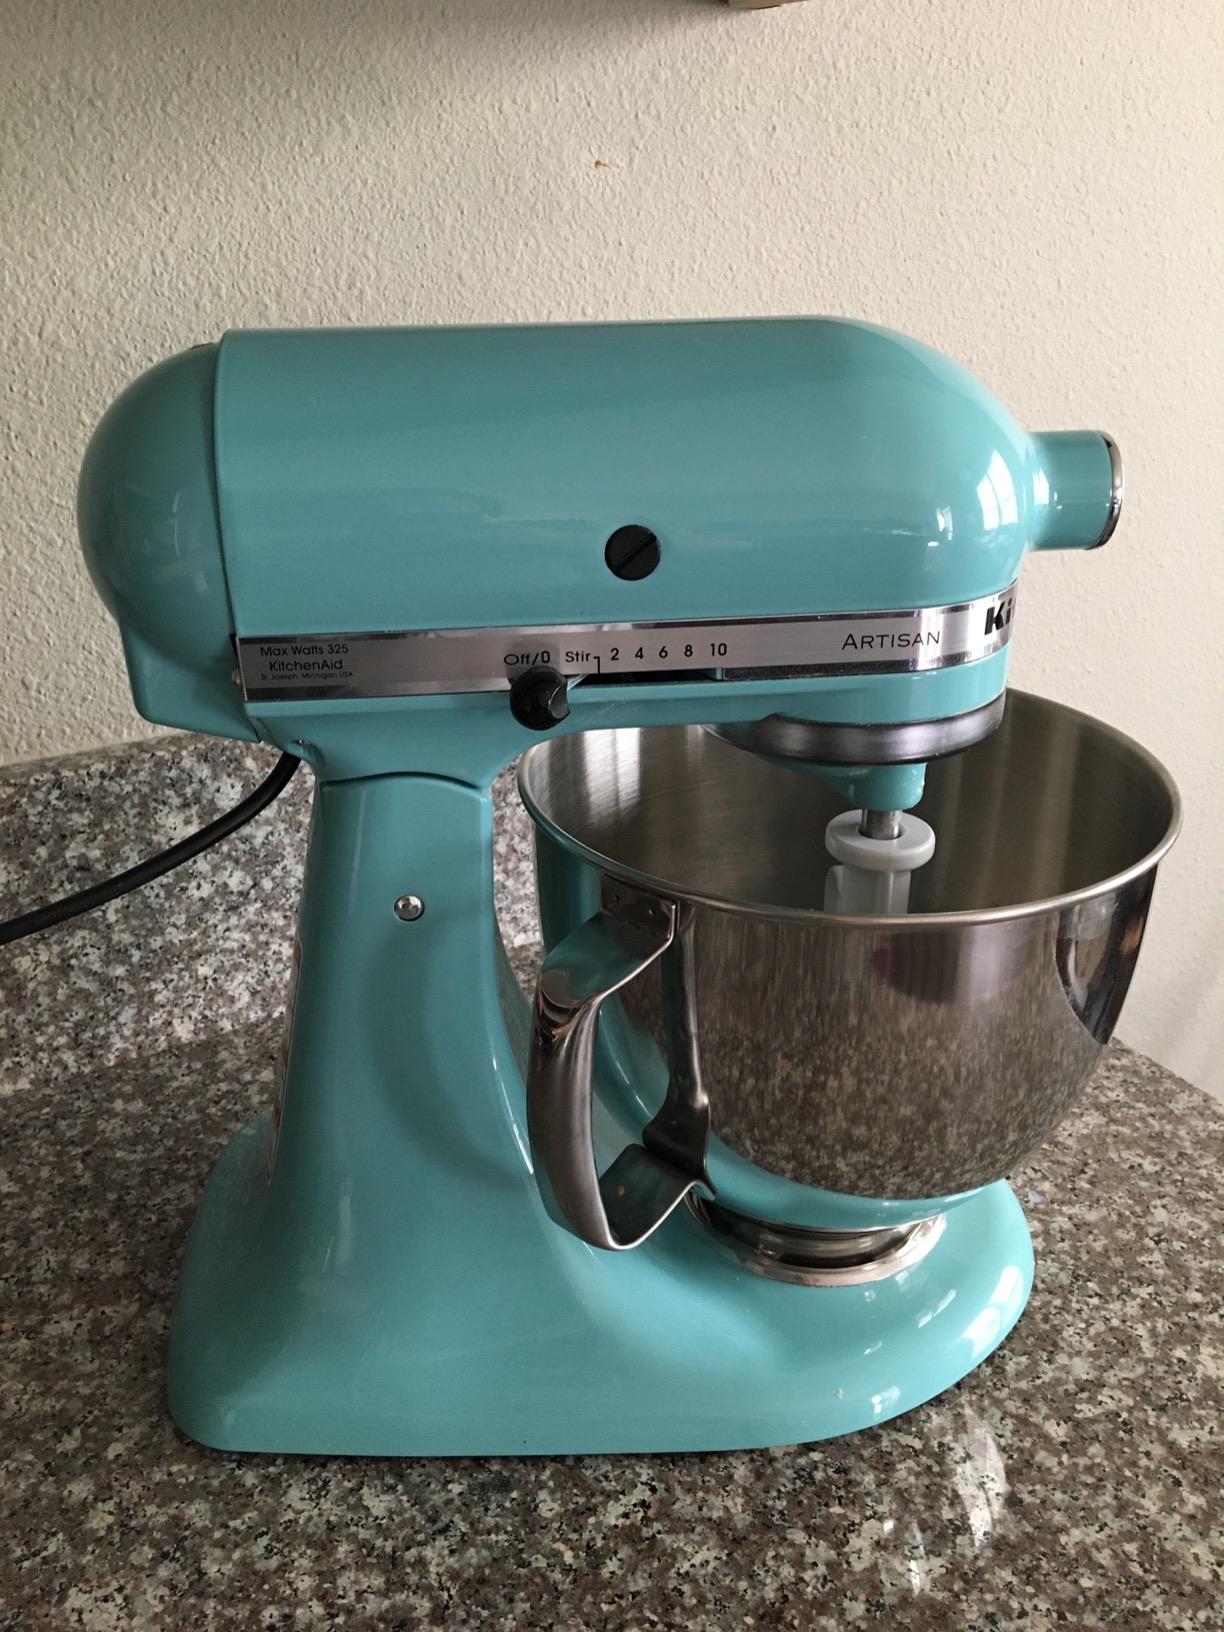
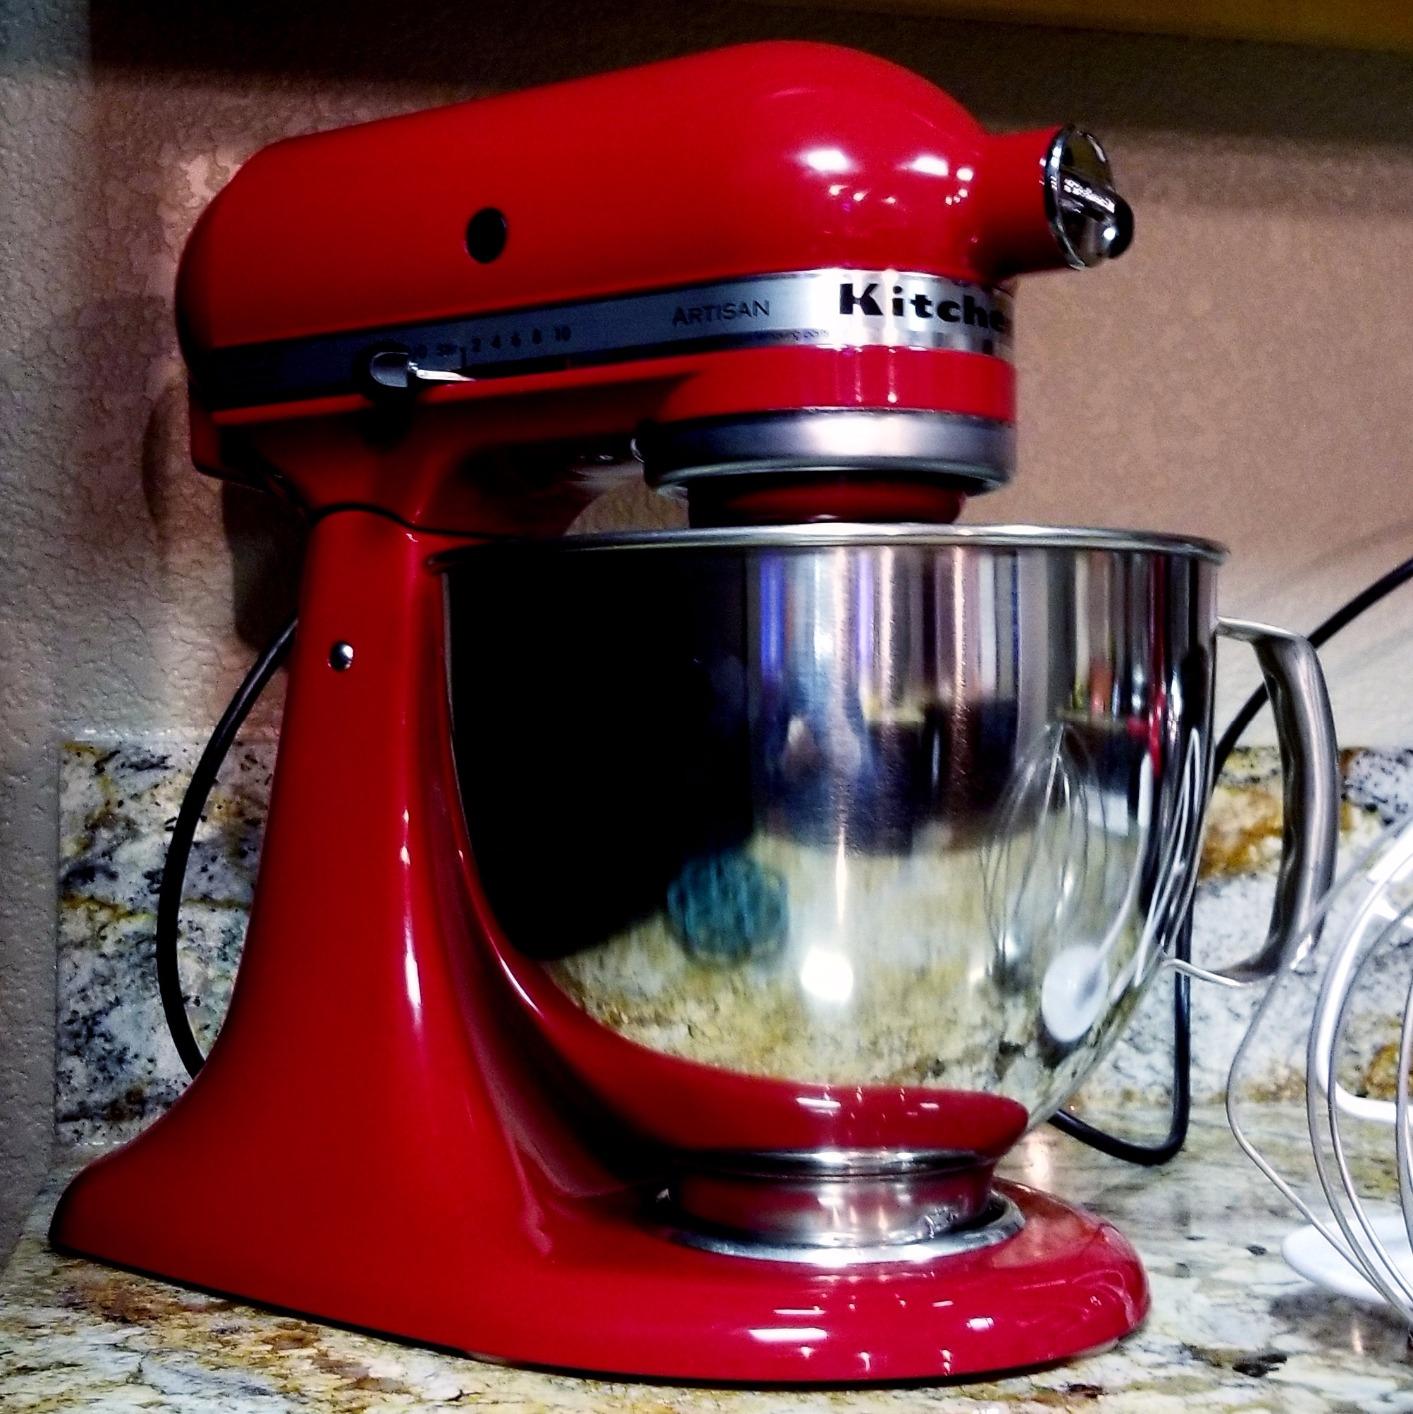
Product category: items_mixer
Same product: no